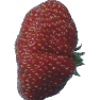
Label: strawberry_wedge